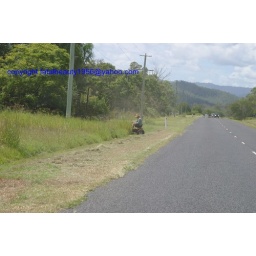
man mowing near the road side hills cars